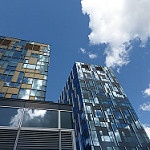
Scene: Outdoor